Druzhina

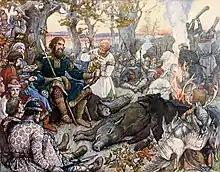
Grand Prince Vladimir Monomakh of the Rurikid dynasty resting with his druzhina after a hunt, by Viktor Vasnetsov.

A druzhina is the Slavonic word for a retinue in service of a chieftain, also called a "knyaz" (prince).